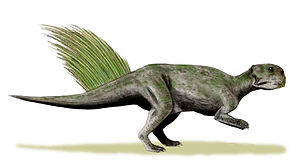
Ornithischia / Klassificering
"Ornithischia er en uddød gruppe af primært planteædende dinosaurer, der var karakteriseret af et bækkenparti, der minder om fuglenes. Navnet Ornithischia afspejler denne lighed, idet det er afledt af de oldgræske ord ornith-, der betyder ""fra en fugl"" og ischion, flertal ischia, der betyder ""hofteled"". Fugle er dog kun fjernt i familie med denne gruppe, da fugle er theropoder.